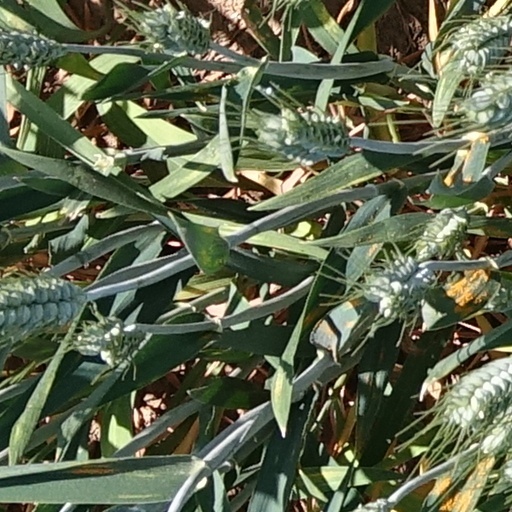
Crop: wheat